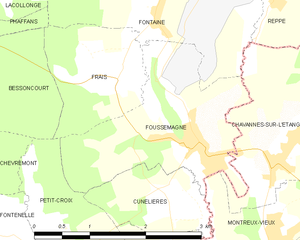
Carte des communes françaises Foussemagne